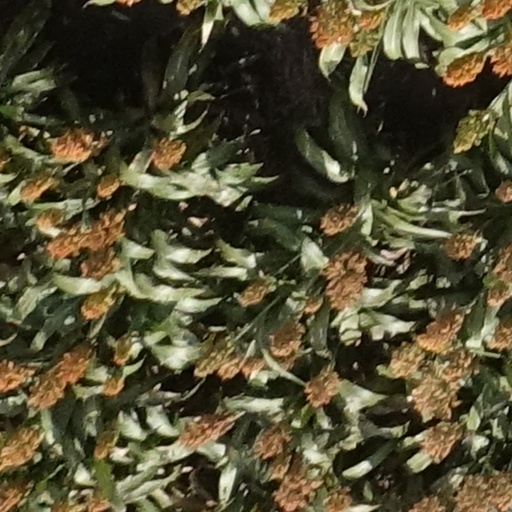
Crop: sorghum